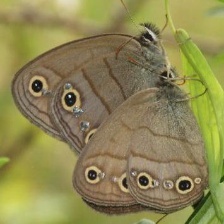
Species: WOOD SATYR
Butterfly family (ImageNet category): ringlet